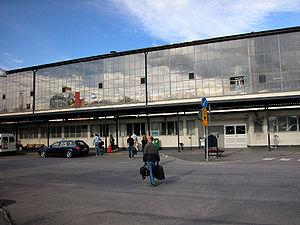
L'aéroport de Stockholm-Bromma est un aéroport situé à Stockholm en Suède, dans le quartier de Bromma. Il a ouvert en 1936, et était le premier aéroport en Europe à posséder des pistes revêtues. Son principal avantage sur l'aéroport de Arlanda est sa grande proximité avec le centre ville de Stockholm, situé à seulement neuf kilomètres. Il accueille environ 1,3 million de passagers par an.